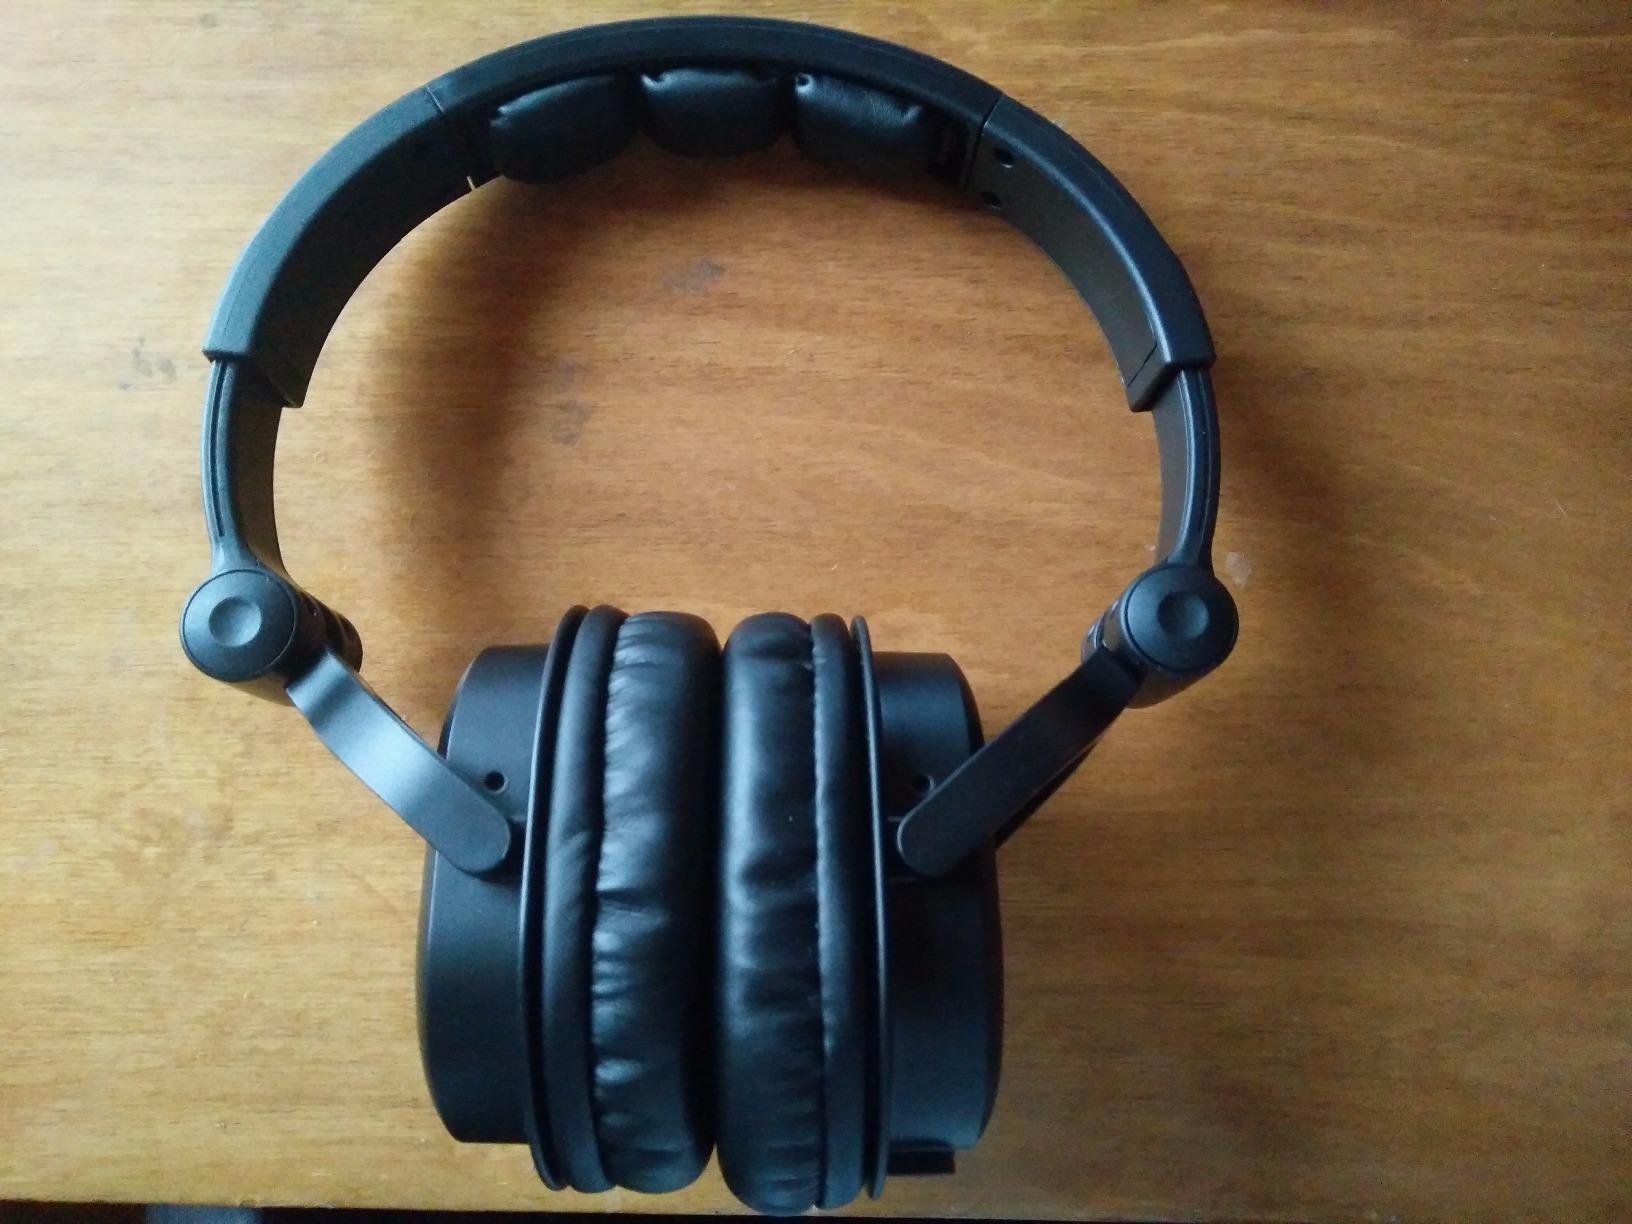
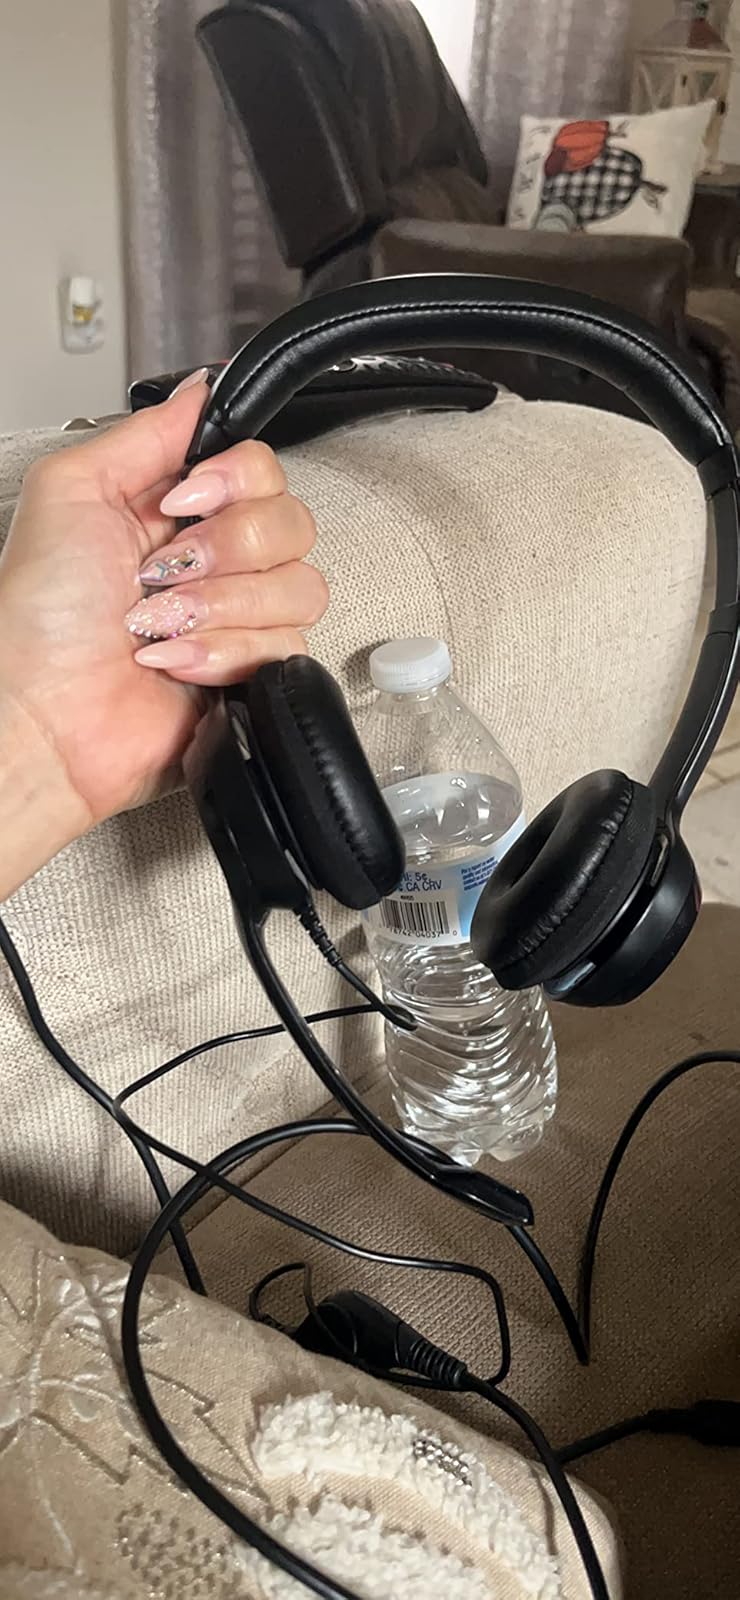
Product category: headphones
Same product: no